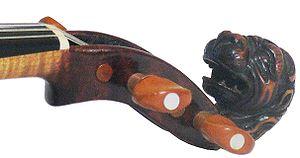
Le violon est un instrument de musique à cordes frottées. Constitué de 71 éléments de bois collés ou assemblés les uns aux autres, il possède quatre cordes accordées généralement à la quinte, que l'instrumentiste, appelé violoniste, frotte avec un archet ou pince avec l'index ou le pouce.